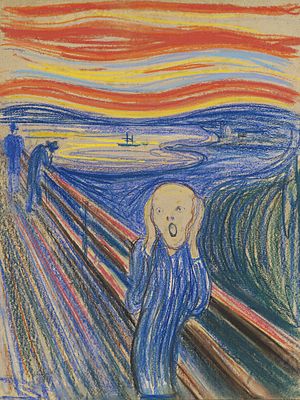
Værker af Edvard Munch
Dette er en liste over værker af Edvard Munch, autogenereret fra data i Wikidata.